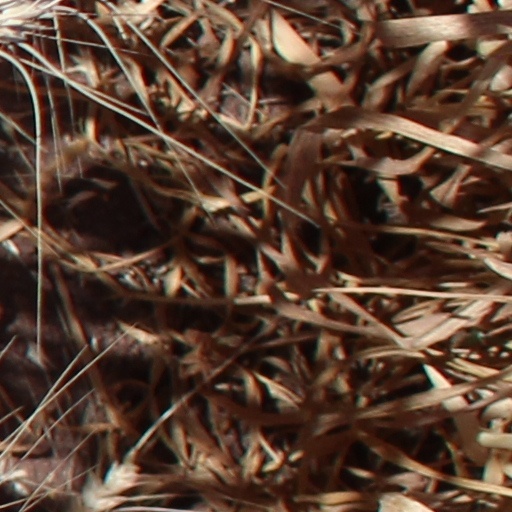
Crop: wheat